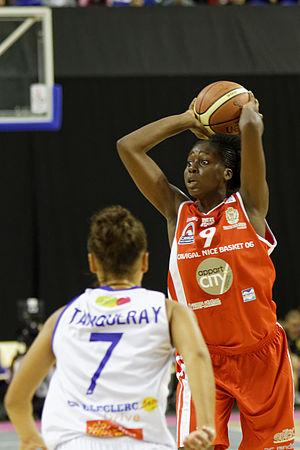
Alice Nayo, née le 16 janvier 1993 à Gonesse, est une joueuse de basket-ball française. Membre de l'équipe de France 3×3 lors de la FIBA3×3 World Cup en 2017 à Nantes et médaillée de bronze en 2018 aux Philippines.
L'équipe de France féminine de basket-ball des 18 ans et moins est la sélection des meilleures joueuses françaises de 18 ans et moins. Elle est placée sous l'égide de la Fédération Française de Basket-Ball. Le terme 18 ans et moins a remplacé la catégorie Junior.